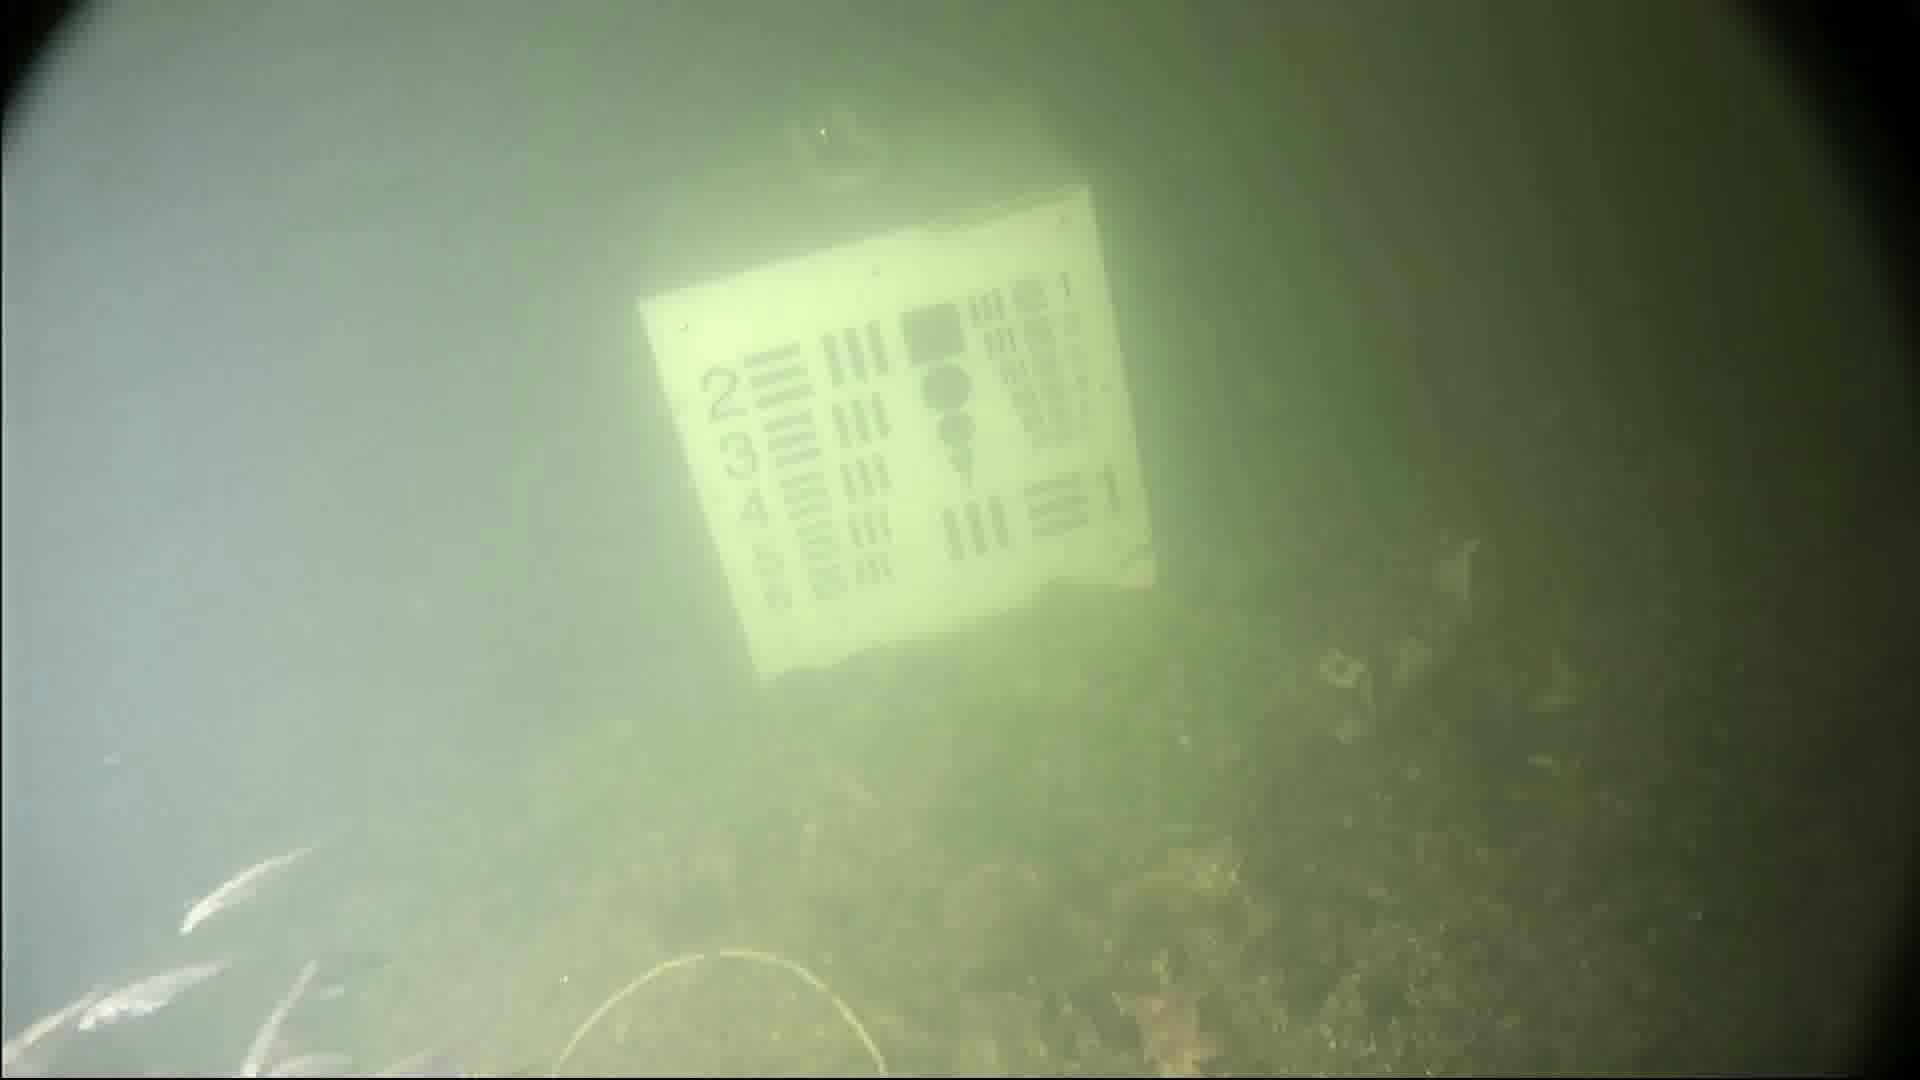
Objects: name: small_fish